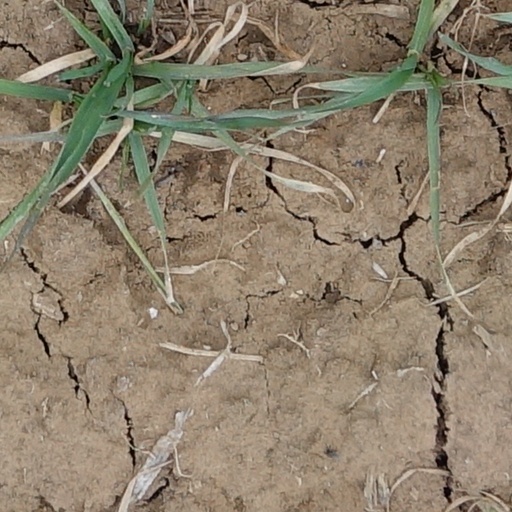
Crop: wheat